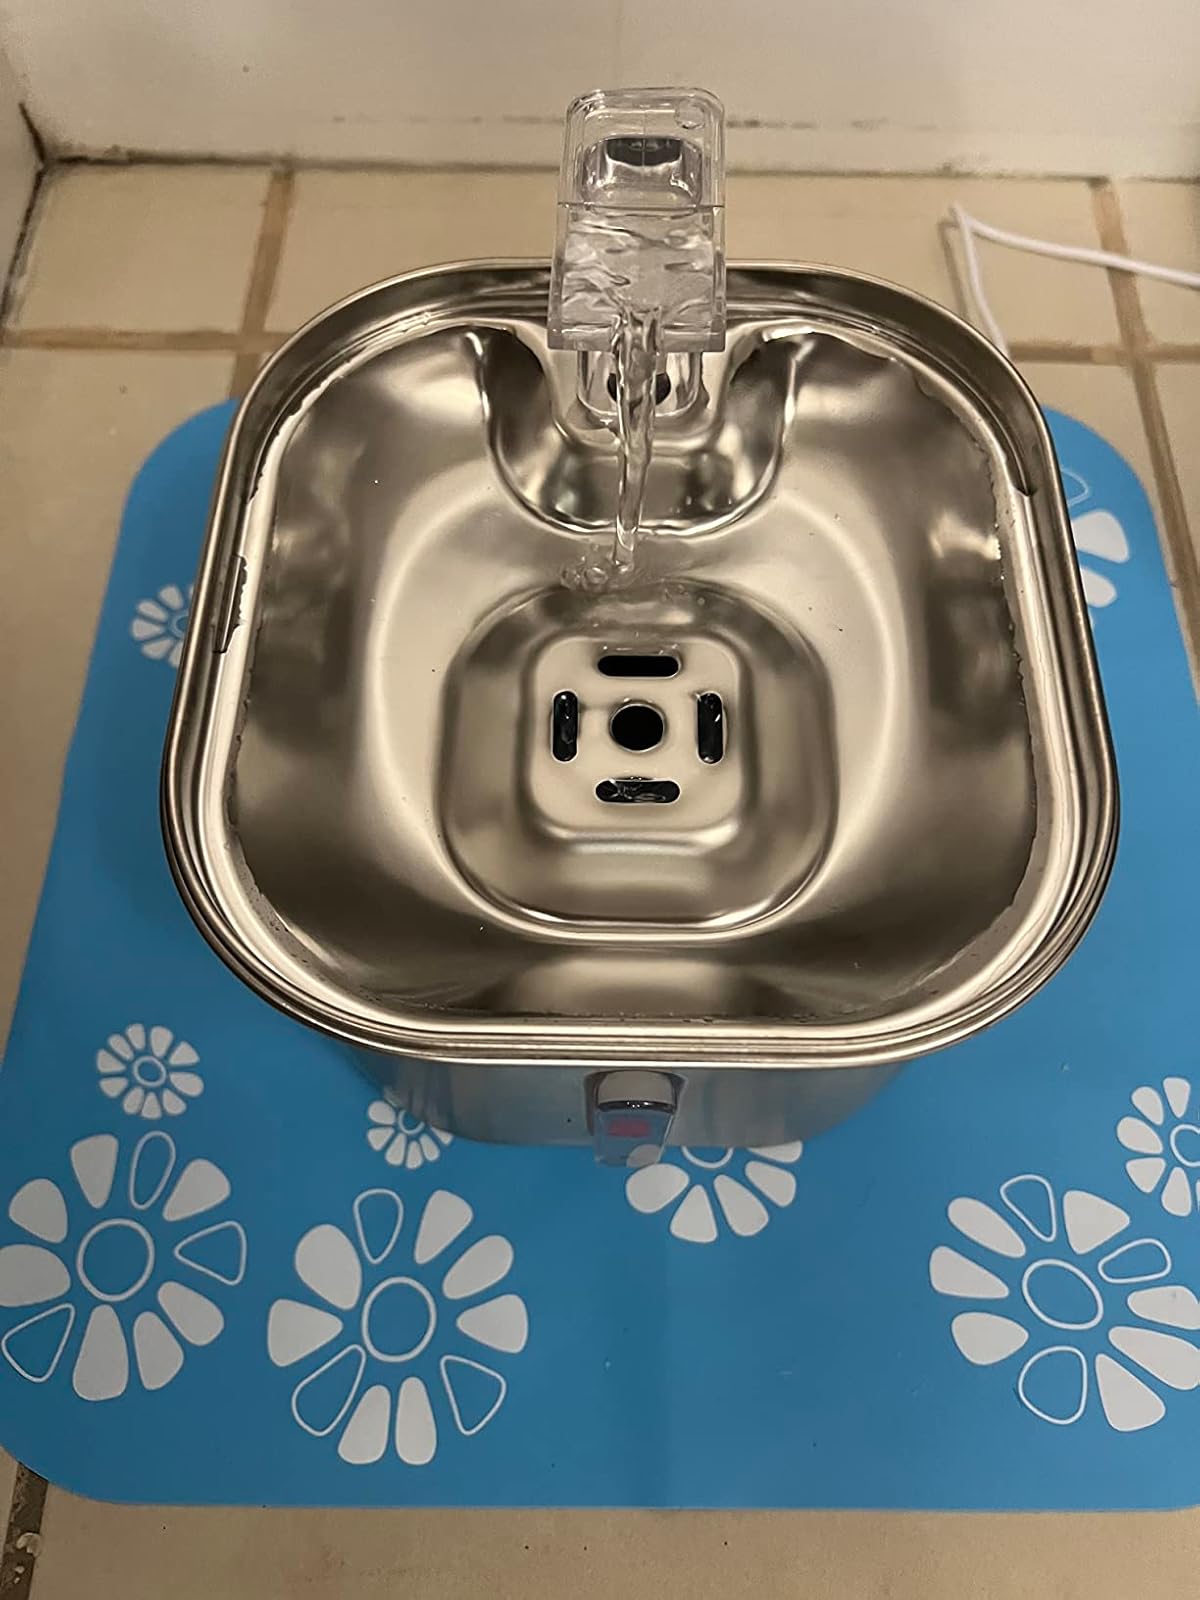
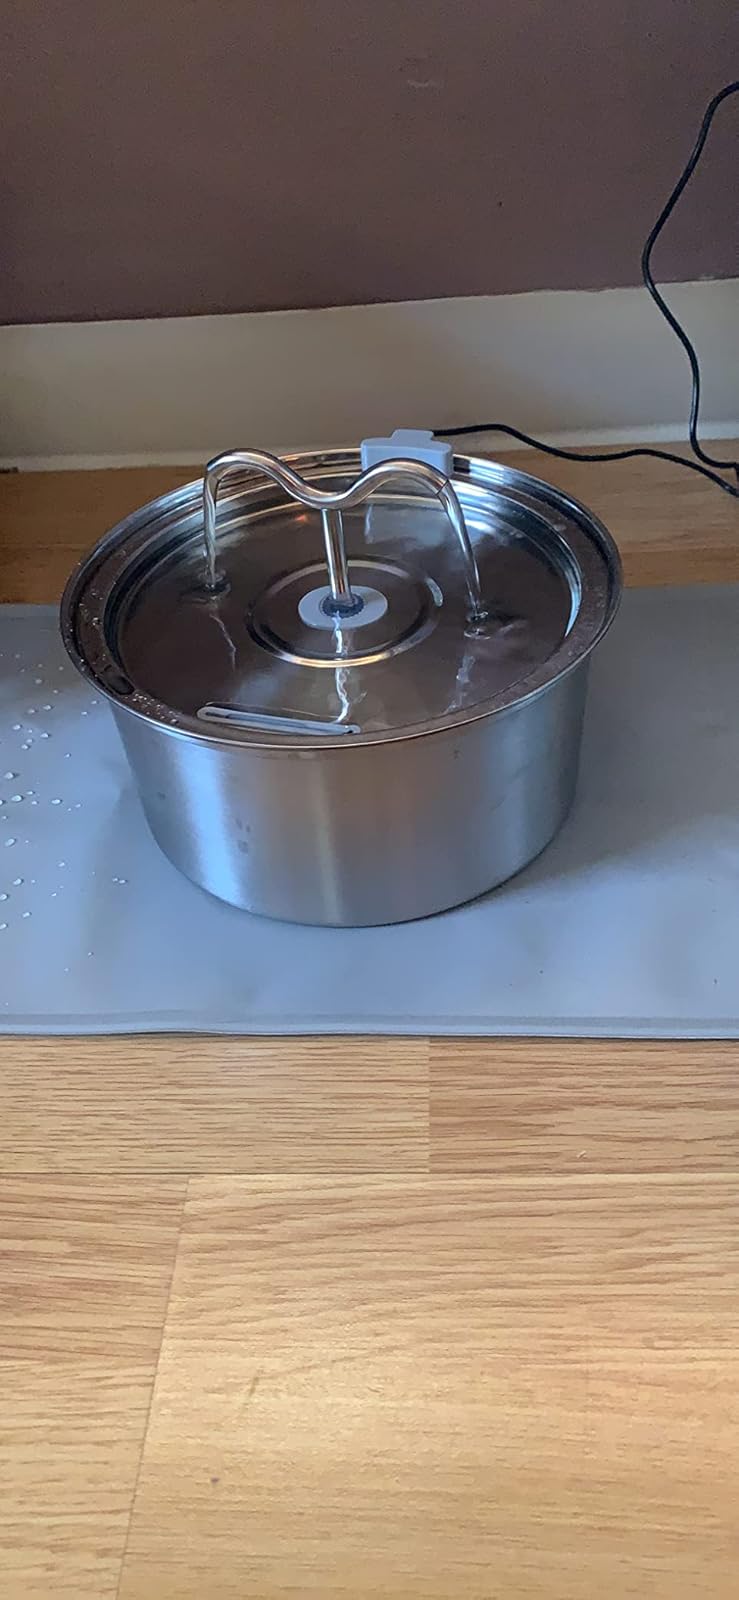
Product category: items_bowl
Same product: no